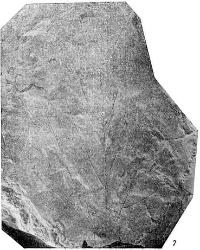
一个化石属于被子植物，其特征描述:叶广卵形，标本长7.8~11厘米以上，宽6.3~8.8厘米，基部浑圆或宽楔形，顶端缺失，估计为急尖，叶全缘，叶柄未保存，叶革质。叶脉常状三出，环结脉序。中主脉细，直伸，上部稍折曲。基部一对侧主脉较强，与中主脉呈27°~45°角自叶基部直伸或向内弯伸，自侧主脉之外侧有5~8对外脉伸向叶缘，形成环结。自中主脉有5~7对侧脉，近对生，以30°~45°角伸向叶缘，并在叶缘处联结成脉环。第三级脉细，横贯于侧脉和外脉之间。第四级脉尚可见，形成不规则的细网。